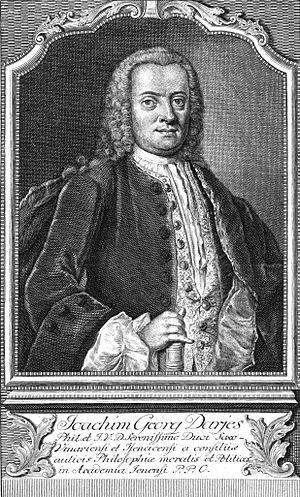
Gravure de Joachim Georg Darjes
Joachim Georg Darjes, né le 23 juin 1714 à Güstrow et mort le 17 juillet 1791 à Francfort-sur-l'Oder, est un pasteur luthérien, philosophe, juriste et économiste allemand.